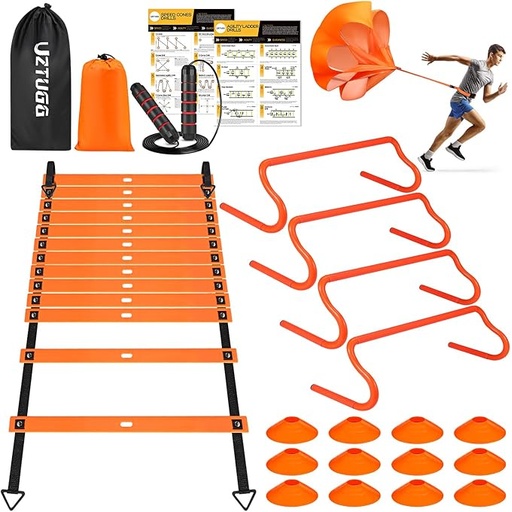
Soccer Training Equipment 20ft Agility 4 Hurdles, 12 Soccer
Brand: UZTUGG
About This 【Complete Training Equipment】Our complete speed and agility training equipment bundle is expertly crafted to help you unleash your full athletic potential. With top-of-the-line equipment like the 20-foot advanced agility ladder, hurdles, cones, jump rope and a running parachute, you'll be set for a comprehensive fitness workout that caters to trainers and individuals seeking variety in their routines. 【Enhance Your Speed and Explosiveness】The jump rope included in our Soccer Training Equipment set is a fantastic tool to improve your aerobic endurance, stamina, and speed. Jumping rope is a full-body workout that helps strengthen muscles and improve bone density. By regularly using our jump rope set, you can effectively target various muscle groups and promote better bone health, leading to a stronger and more resilient body. 【Tailor Your Training Regimen】Our versatile sports training equipment allows you to customize your drills to focus on enhancing specific skills such as speed, agility, coordination, footwork, balance, and explosiveness. Whether you're a coach, football player, basketball player, soccer player, tennis player, or any athlete, you can design drills that cater to your individual needs and goals. 【Family-Friendly Fun】In addition to individual training, our sports equipment can be used to create fun obstacle courses that are suitable for both kids and adults. Whether you're hosting a family sports day or just looking for a fun way to stay active together, these drills offer a fantastic opportunity for bonding and fitness improvement. 【Train Anywhere, Anytime】Portable and easy to set up, our speed training set allows you to train whenever and wherever you please. From home to the park to the gym, there are no limitations to where you can take your training and elevate your performance. 【Share the Joy of Fitness】By gifting this agility ladder set, you're encouraging your loved ones to engage in physical activity and lead a healthy lifestyle. Whether they're passionate about sports or simply looking to stay fit, this equipment provides a fun and effective way to achieve their fitness goals and stay active.
Category: Sporting Goods > Athletics > General Purpose Athletic Equipment > Speed & Agility Ladders & Hurdles